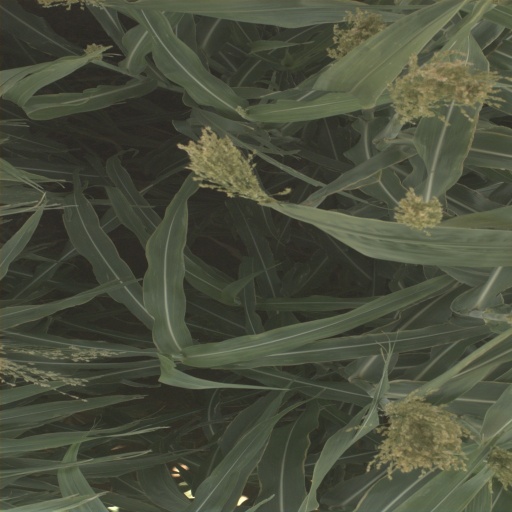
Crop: sorghum